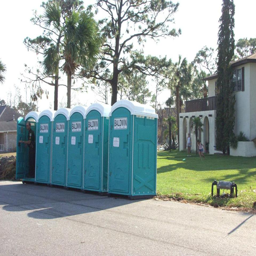
the building stored portable toilets , like those shown above .